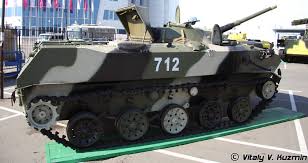
Label: BMD